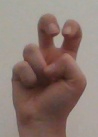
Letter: toot